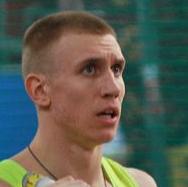
Age: 22